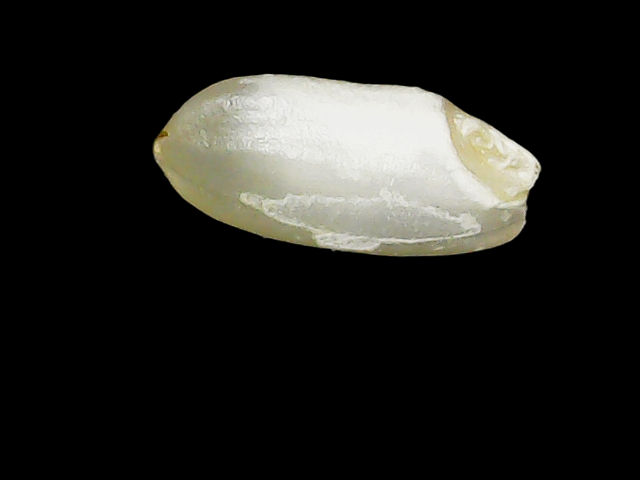
Rice variety: Binadhan8